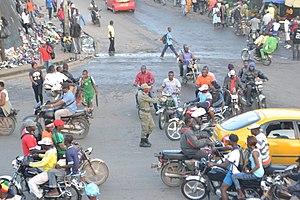
La gendarmerie nationale camerounaise est une force de sécurité publique militaire au Cameroun. Elle est intégrée au sein des Forces armées camerounaises. Ses missions et son organisation sont calquées sur celles de la Gendarmerie nationale française. Mise sur pied au moment de l'indépendance, elle comprenait, en 2009, environ 10 000 gendarmes, sous-officiers et officiers.